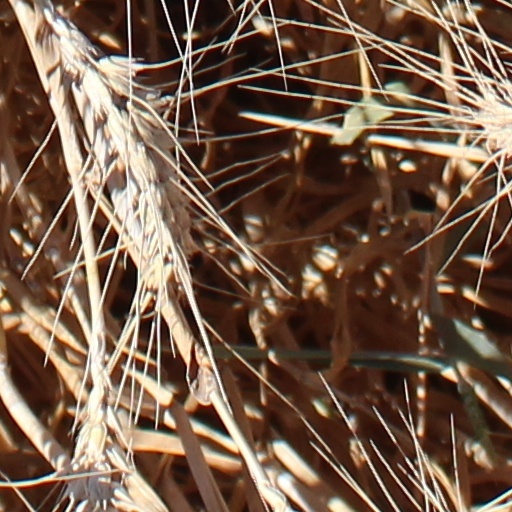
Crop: wheat